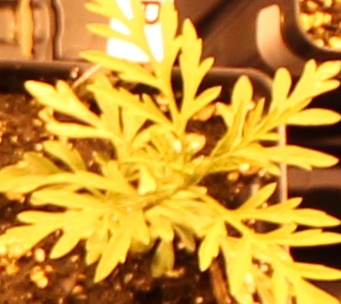
Label: Ragweed